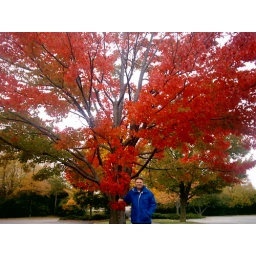
Our wonderful red maple trees in Ontario!!!!